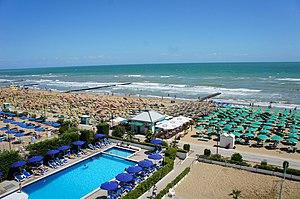
Jesolo est une ville de la ville métropolitaine de Venise dans la région de la Vénétie en Italie.